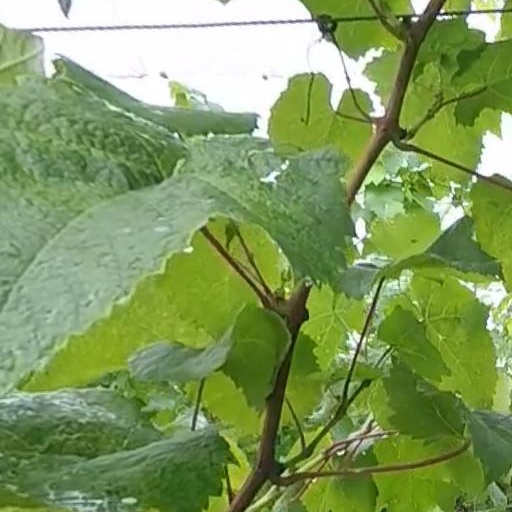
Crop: grape